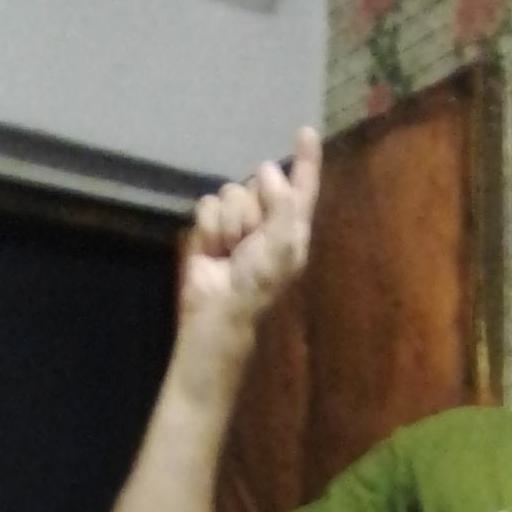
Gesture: one